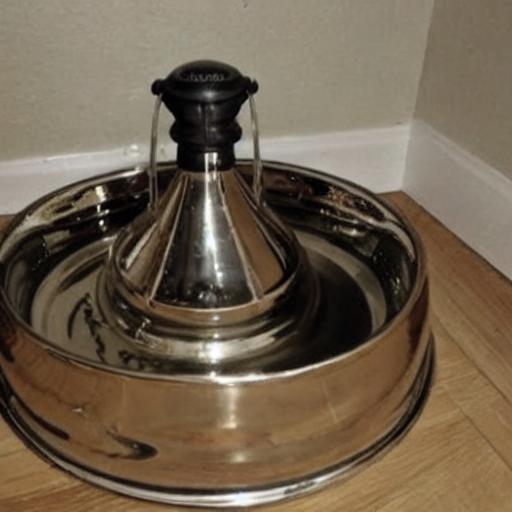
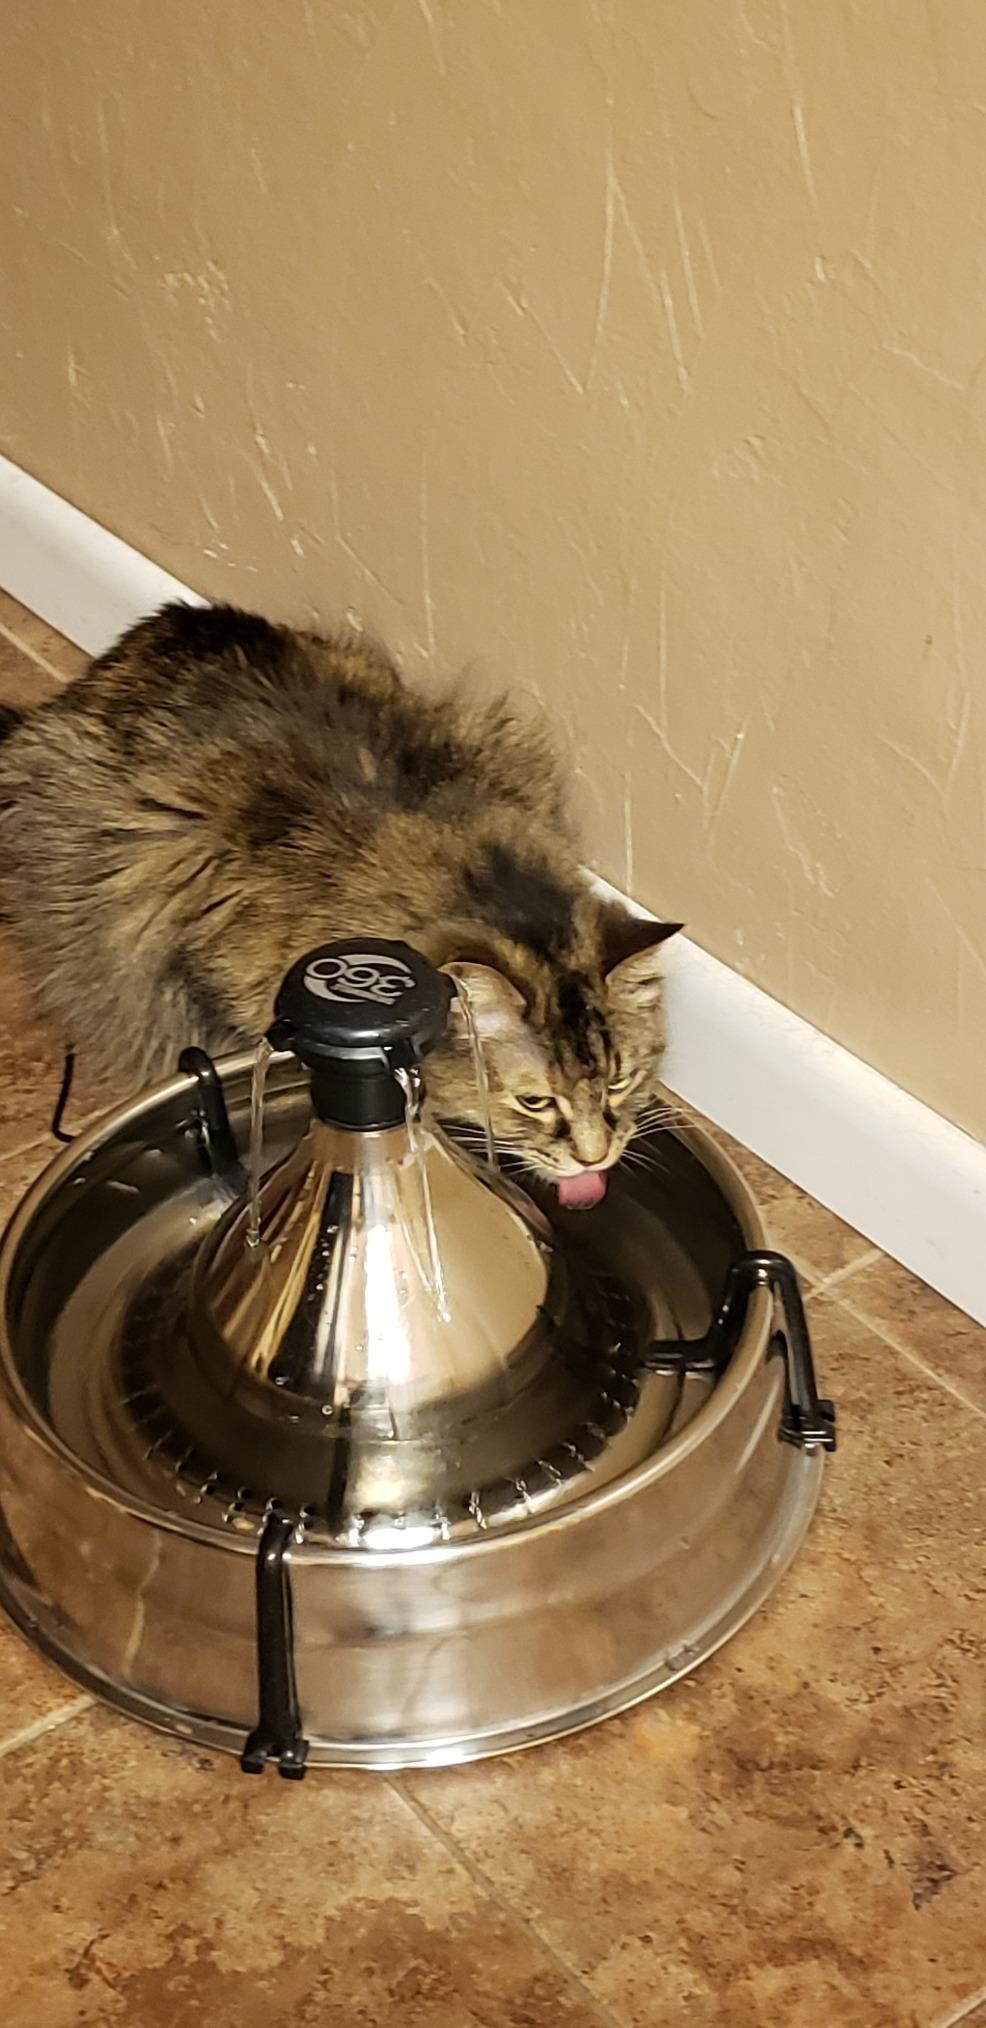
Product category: items_bowl
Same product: no